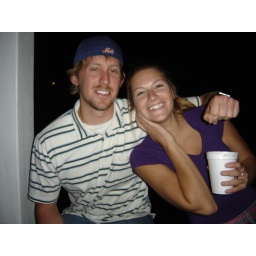
watchin horse shoes in the backyard